Antoine Derizet

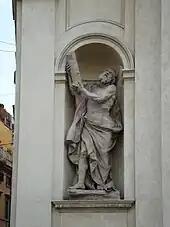
"Saint Andrew" in a niche

A close friend was the painter-collector Adrien Manglard (1695–1760), his compatriot at the Accademia.